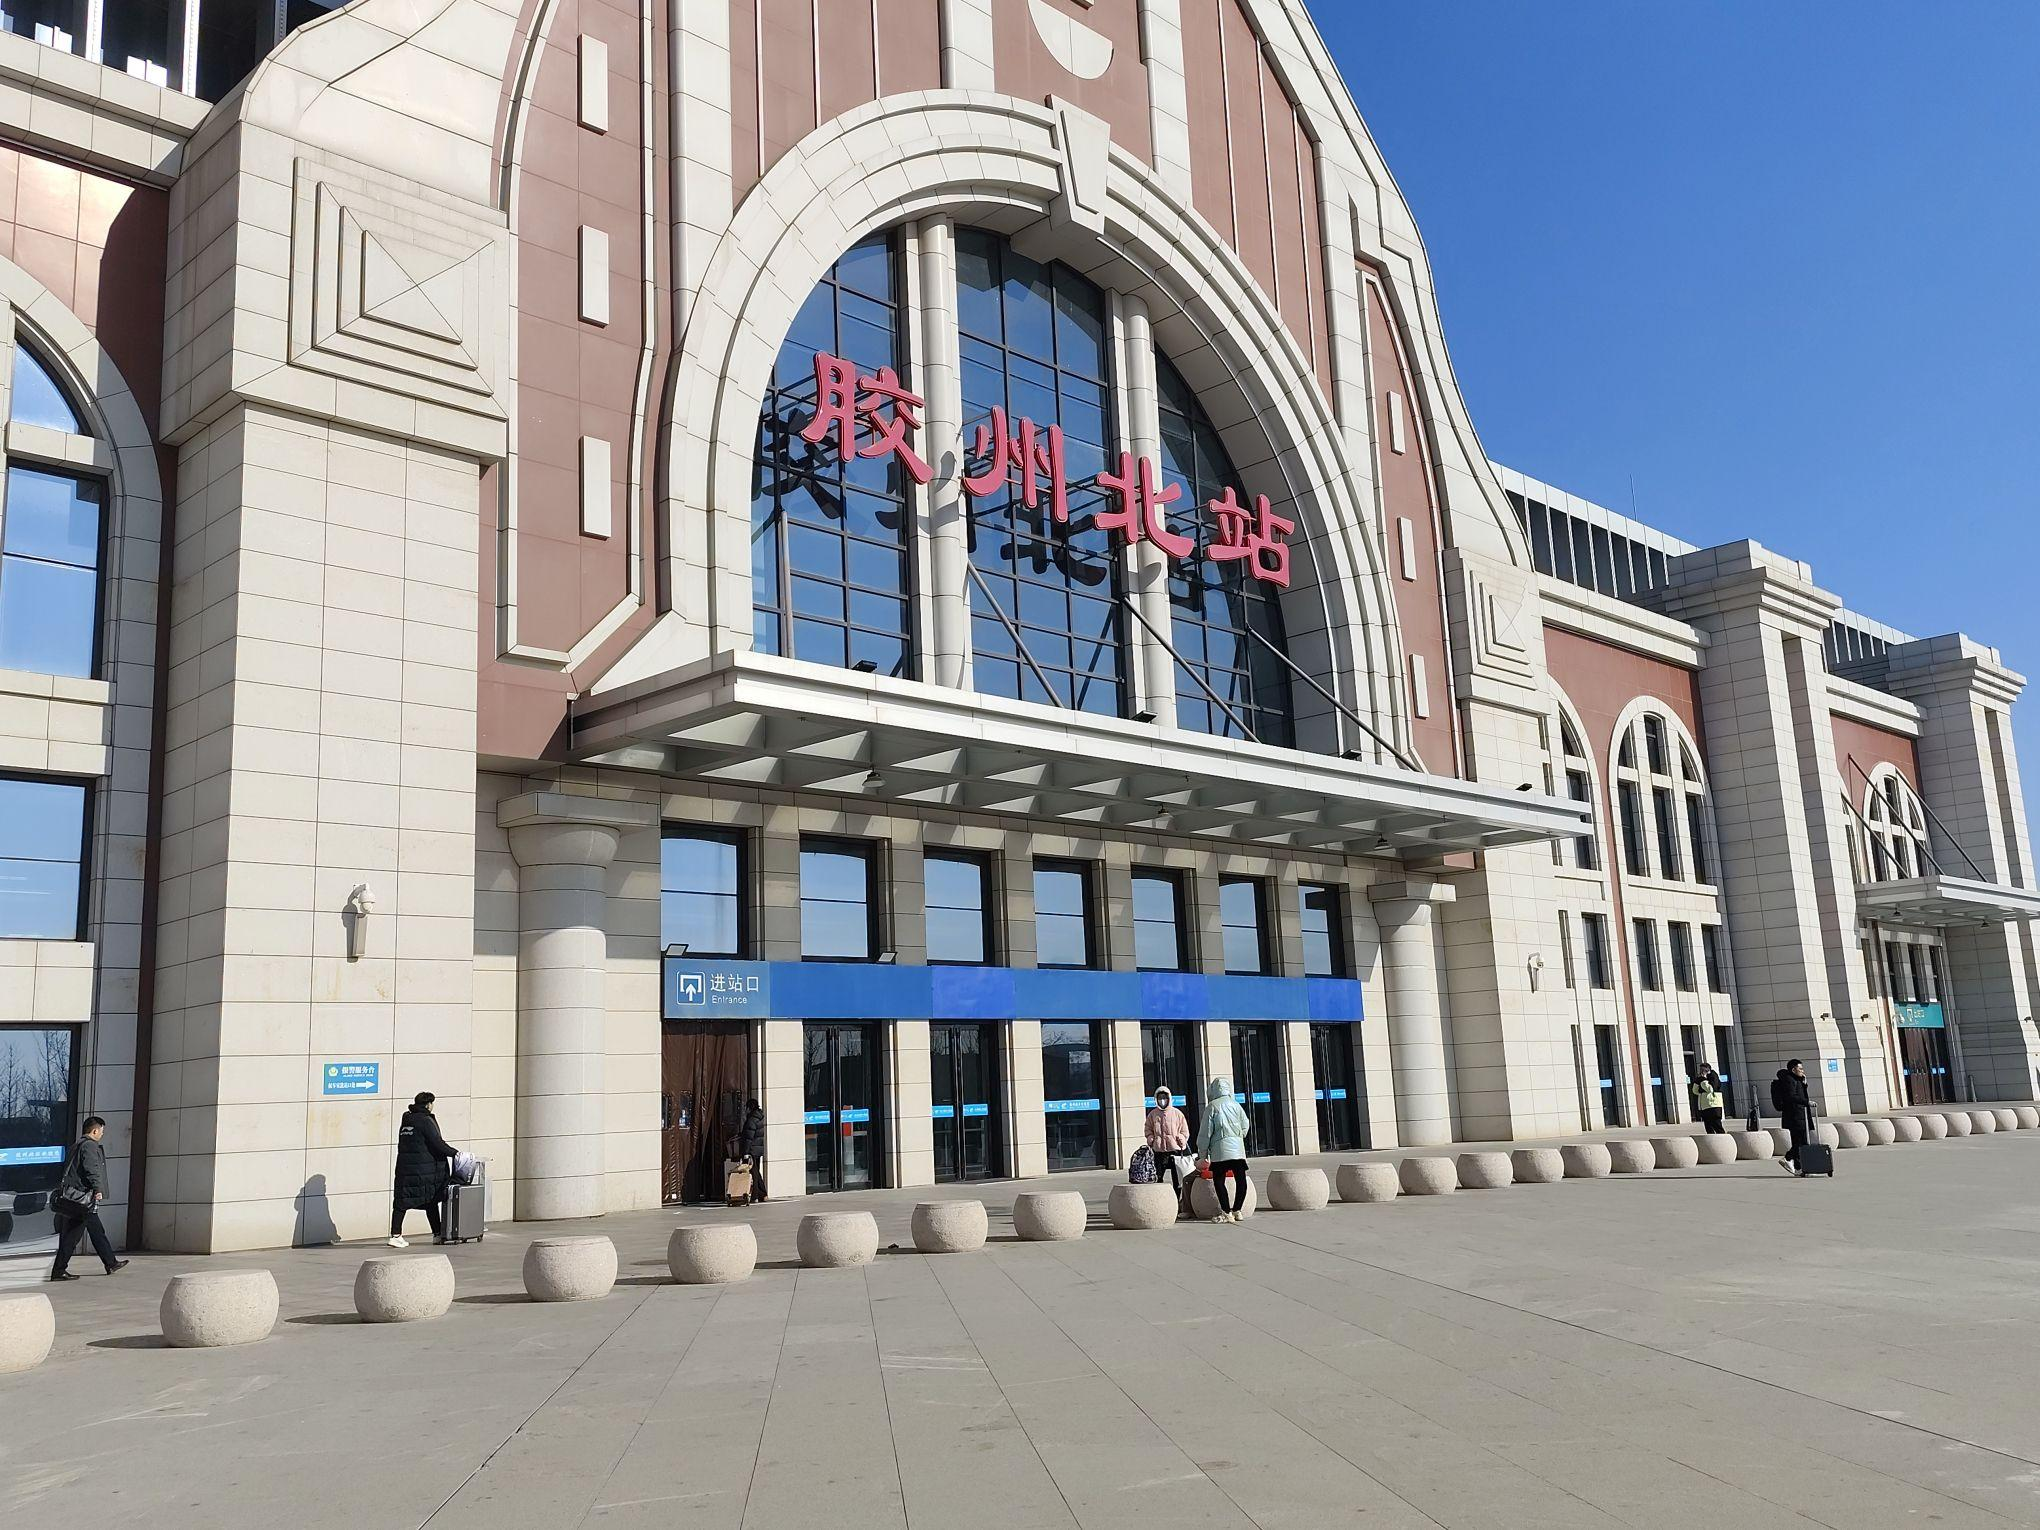
地标名称：胶州北站
所在城市：青岛市·胶州市